Dmitry Kuzmin (mayor)

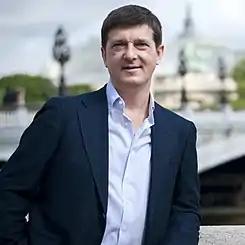

Dmitry Sergeyevich Kuzmin is a Russian politician and the President of the Pan-European Party Love. He was the mayor of the Southern Russian city of Stavropol in the period from 2002 to 2003, from 2003 to 2008.